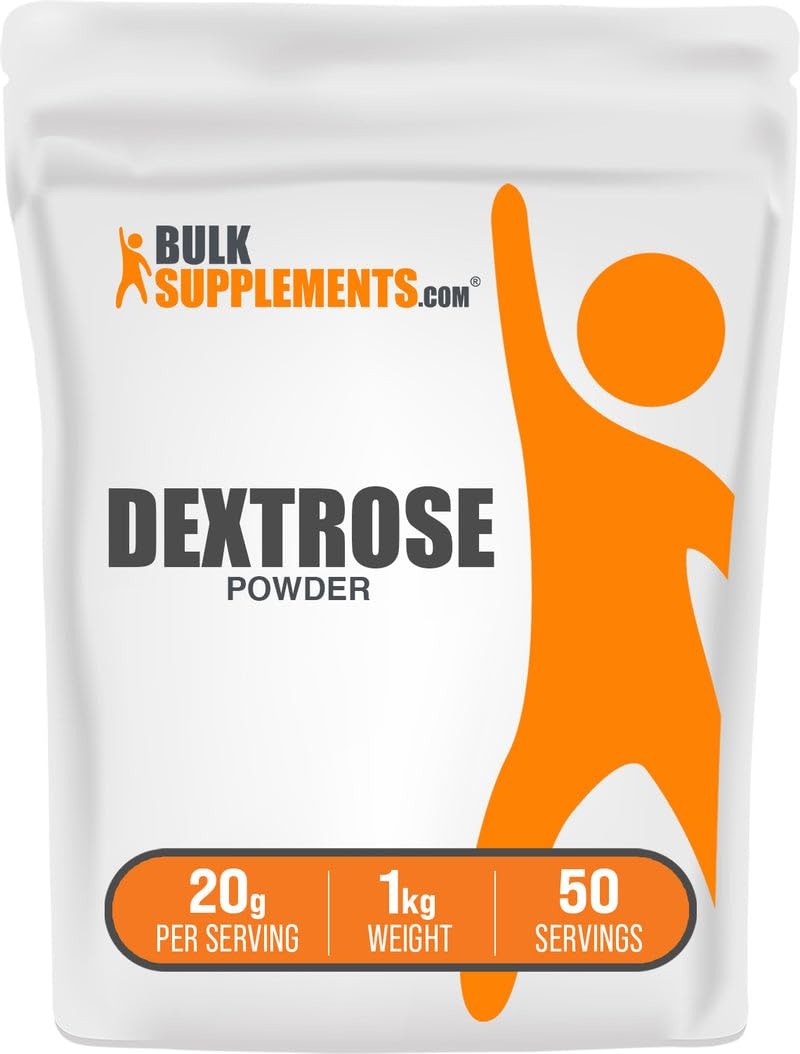
Item Name: BulkSupplements.com Dextrose Powder - Dextrose Monohydrate, Natural Dextrose Corn Sugar, Dextrose Sugar - Sugar Substitute & Gluten Free, 20g per Serving, 1kg (2.2 lbs) (Pack of 1)
Bullet Point 1: Defining Sweetness, Redefined: At our core, a sweetener is not just a substitute for sugar; it's an invitation to a world where sweetness harmonizes with health. Our Dextrose powder, or Dextrose Monohydrate powder, is crafted to deliver the full sensory joy of sugar, minus the health drawbacks, paving the way to a life where indulgence and well-being walk hand-in-hand.
Bullet Point 2: Elevate Your Culinary Creations: Transform your kitchen into a sanctuary of health and taste with our versatile Dextrose powder, or Dextrose Corn sugar. Perfect for baking, cooking, or just adding a touch of sweetness to your favorite beverage, our sweeteners maintain their delightful taste under a variety of conditions, making every dish a masterpiece of flavor.
Bullet Point 3: Peace of Mind in Every Serving: Enjoy the sweet life without fear! Our Dextrose powder, or Dextrose sugar, is meticulously manufactured to ensure they’re free from common allergens but its sourced from corn. This means you can indulge in your favorite sweets, confident in the knowledge that you’re not compromising your health for taste.
Bullet Point 4: Transparent and Trustworthy: Experience the confidence that comes with choosing a supplement that not only meets rigorous third-party testing but also upholds the principles of clarity and integrity in its formulation and production.
Bullet Point 5: Commitment to Excellence: Produced in a facility compliant with strict cGMP standards, our Dextrose powder, or powder Dextrose sugar, stands as a testament to our dedication to quality. You can trust in our product's consistency and excellence, batch after batch.
Product Description: At BulkSupplements.com, we sell dietary supplement ranging from amino acids & protein powders, to herbal supplements, vitamins & minerals that may help your health and wellness journey. Find the perfect addition to your daily routine. Our wide selection gives you the freedom to create your own supplement regimen for your health goals. We offer variety of forms to help you find what works for your lifestyle, pick between powder, capsules & softgels. Our broad selection of dietary supplements are manufactured according to cGMP Standards to ensure the highest quality for manufacturing, packaging, labeling, and holding operations. Plus, we work with a third-party laboratory that test our each batches of our products at multiple stages during production, from raw material to finished products, to ensures compliance, standards, and consistency. With a variety of more than 500 supplements, we have something for everyone. Whether you're looking to maintain optimal health or just want some help crossing the finish line, we've got you covered.
Value: 35.3
Unit: Ounce

Price: 21.97